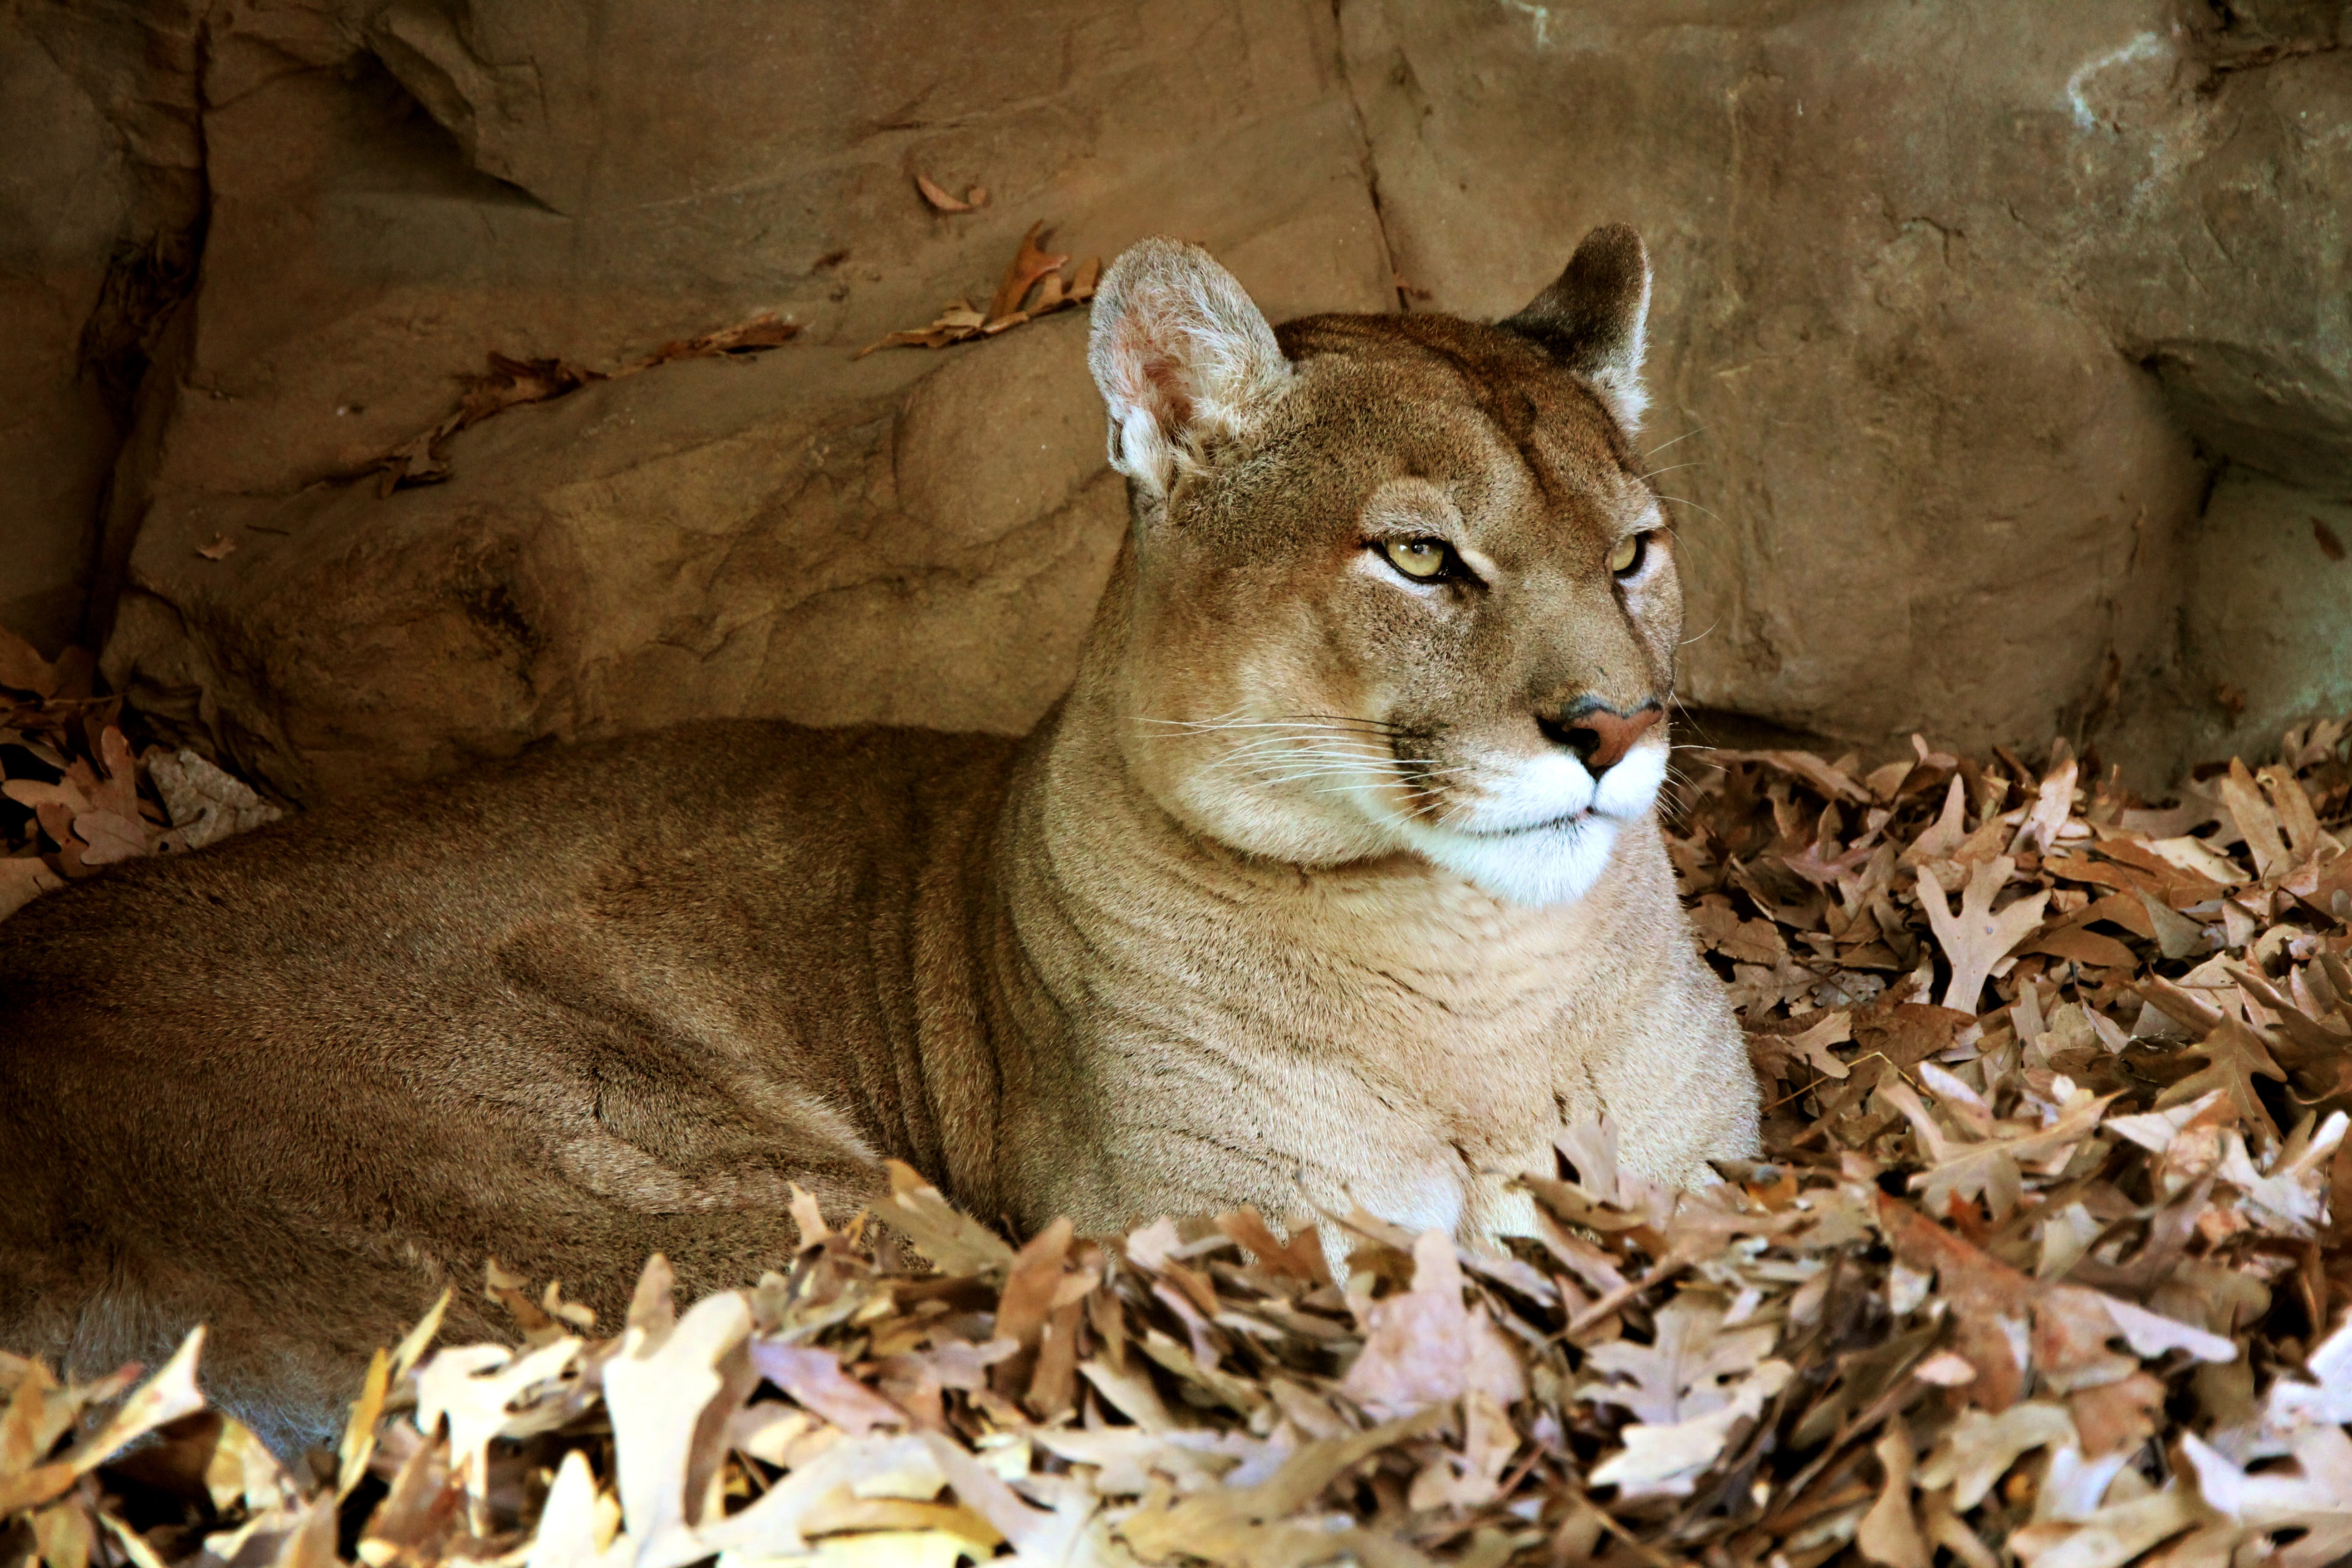
nature, fall, animal, wildlife, tan, zoo, cat, feline, mammal, fauna, lion, close up, leaves, face, whiskers, beige, endangered, vertebrate, cougar, mountain lion, puma, big cats, cat like mammal, poised